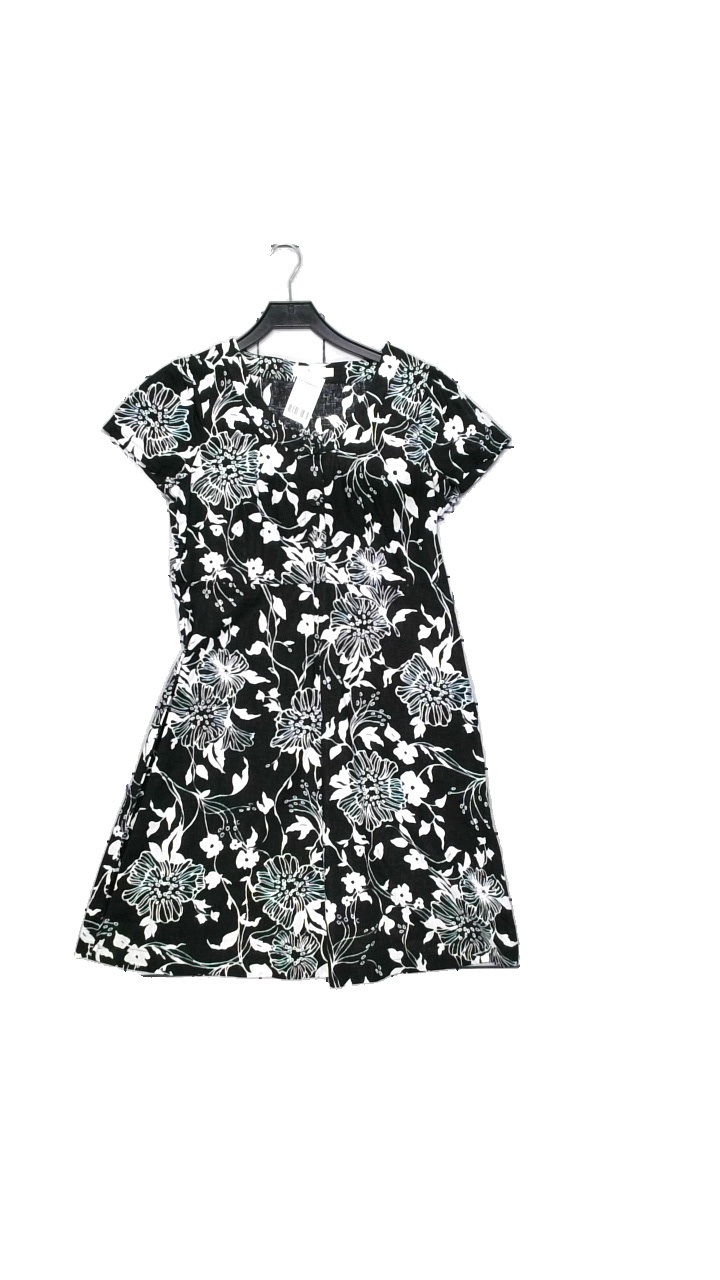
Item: Dress (Ladies)
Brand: Mingel
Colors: White, Multicolor, Black
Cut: Regular, Loose
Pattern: Floral print
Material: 55% linen, 45% cotton
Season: All
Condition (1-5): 4
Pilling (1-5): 5
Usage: Reuse
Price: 50-100